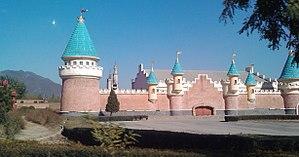
Parc d'attraction abandonné Wonderland Pékin
Wonderland est un projet abandonné de construction d'un parc de loisirs à Chenzhuang, dans la ville de Nankou, dans le district de Changping en république populaire de Chine à environ 32 kilomètres de Pékin.